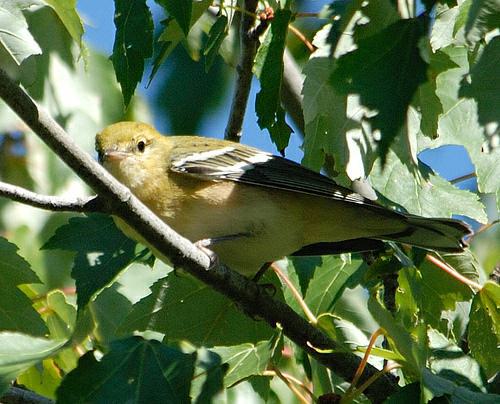
A photo of a bay breasted warbler